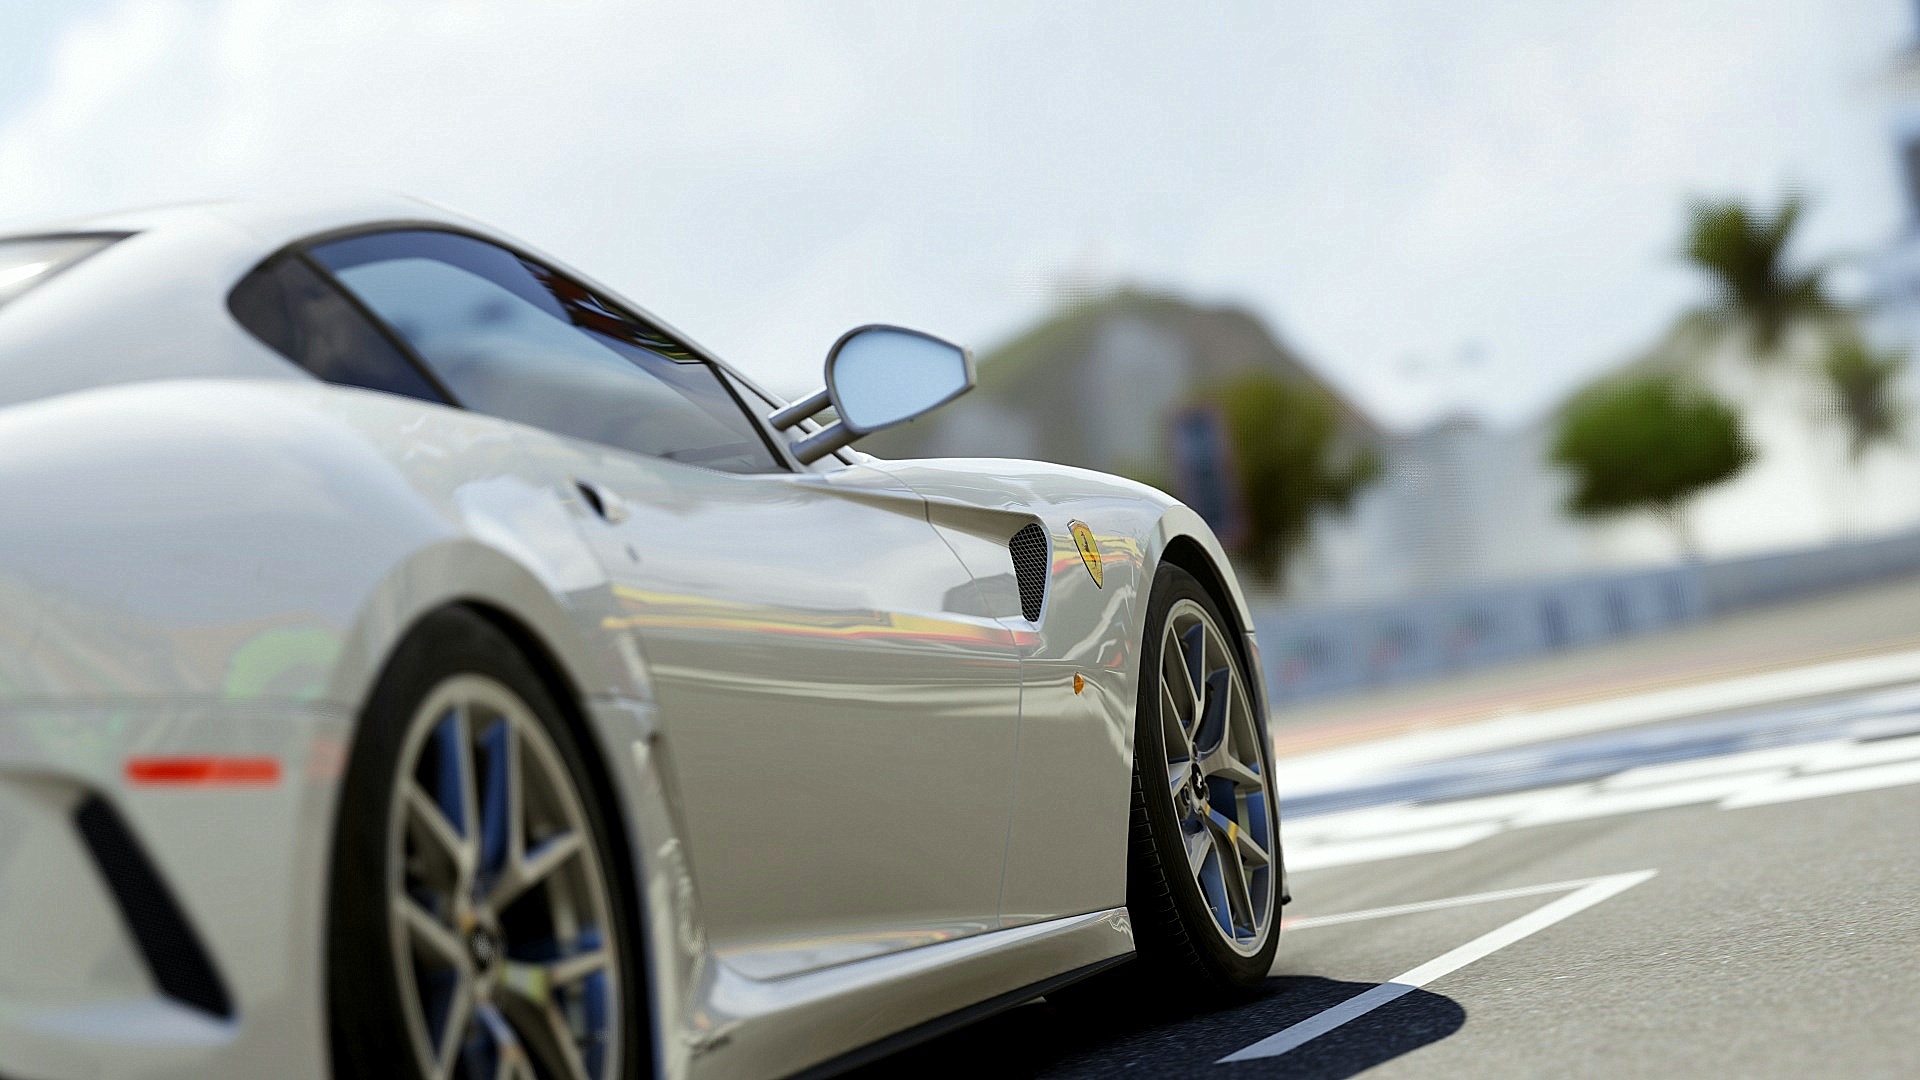
car, wheel, vehicle, sports car, race car, supercar, land vehicle, automobile make, automotive design, luxury vehicle, performance car, ferrari spa